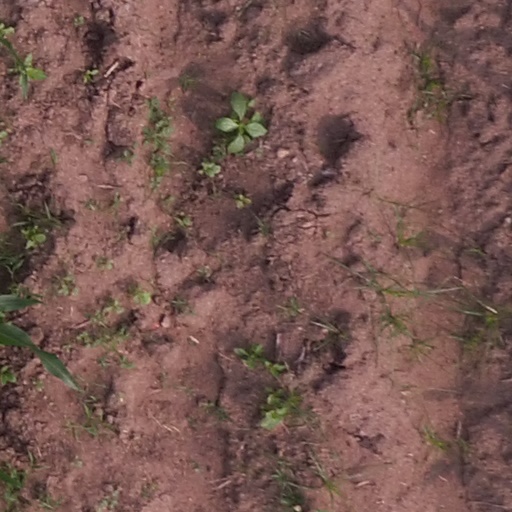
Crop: maize; corn